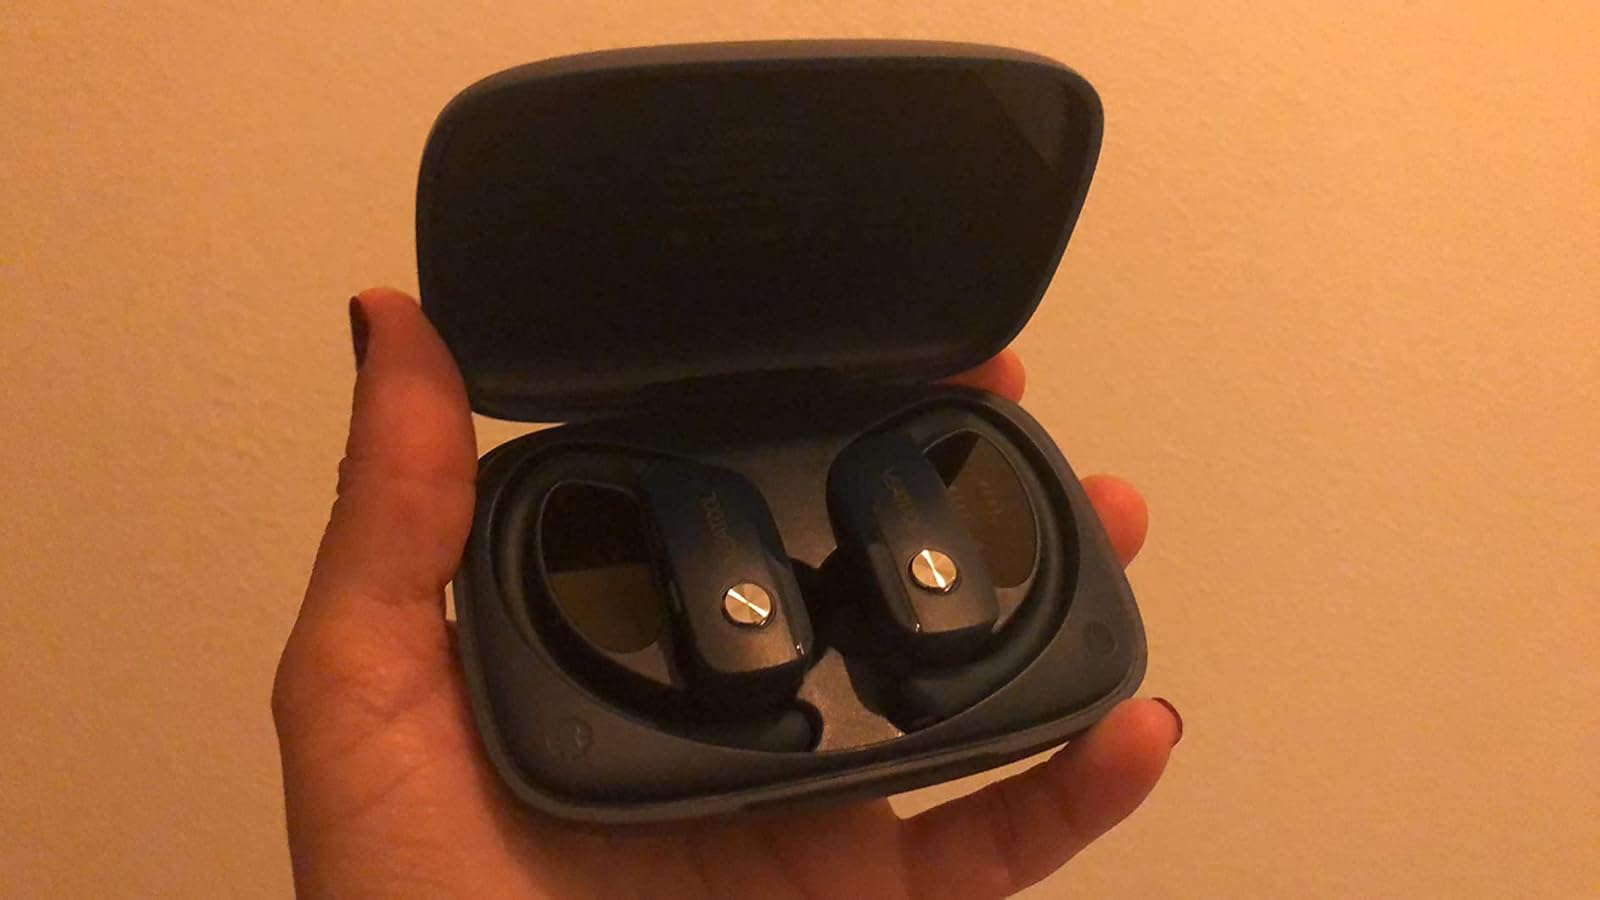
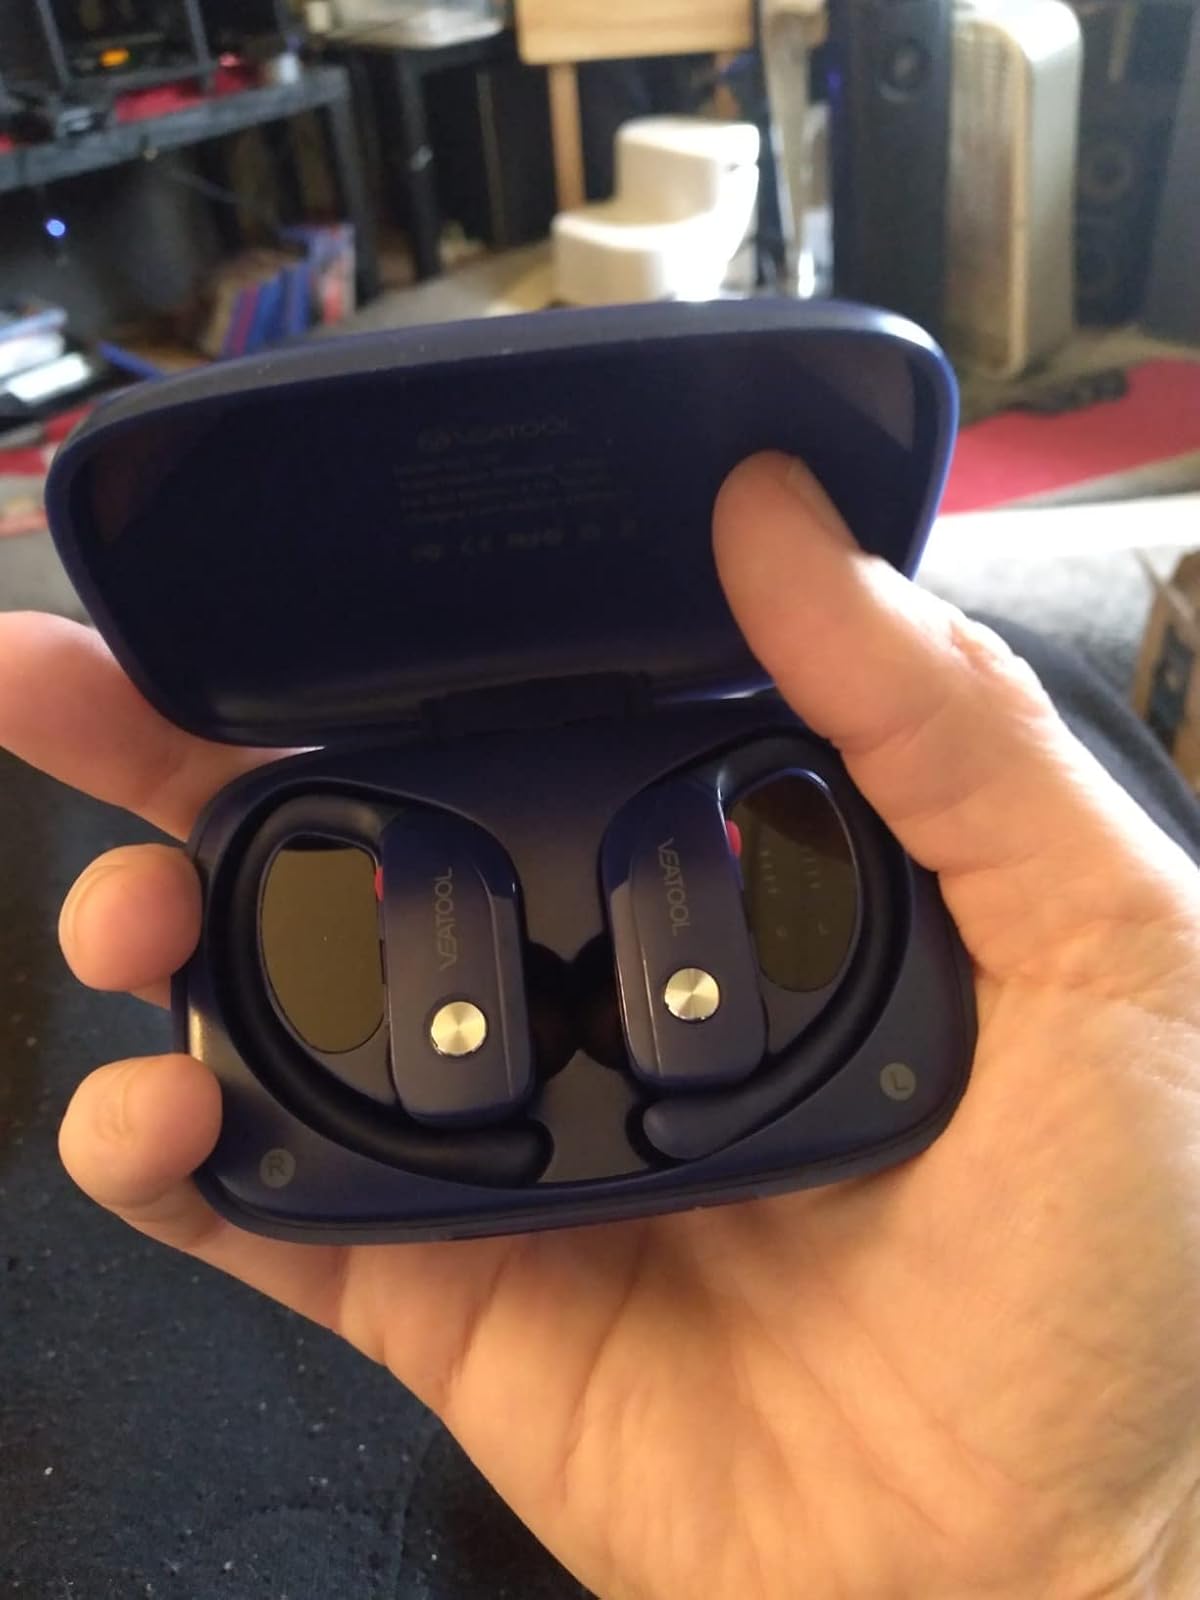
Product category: earbuds
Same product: no